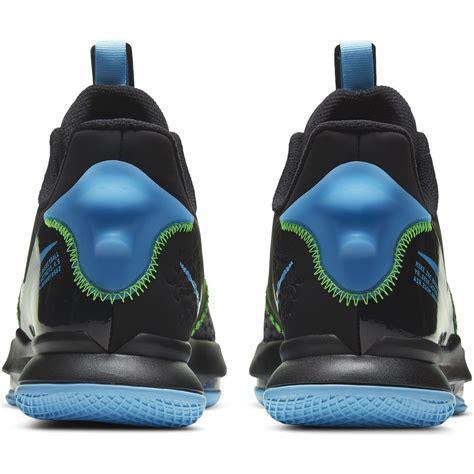
Brand: Nike
Model: Lebron Witness 5